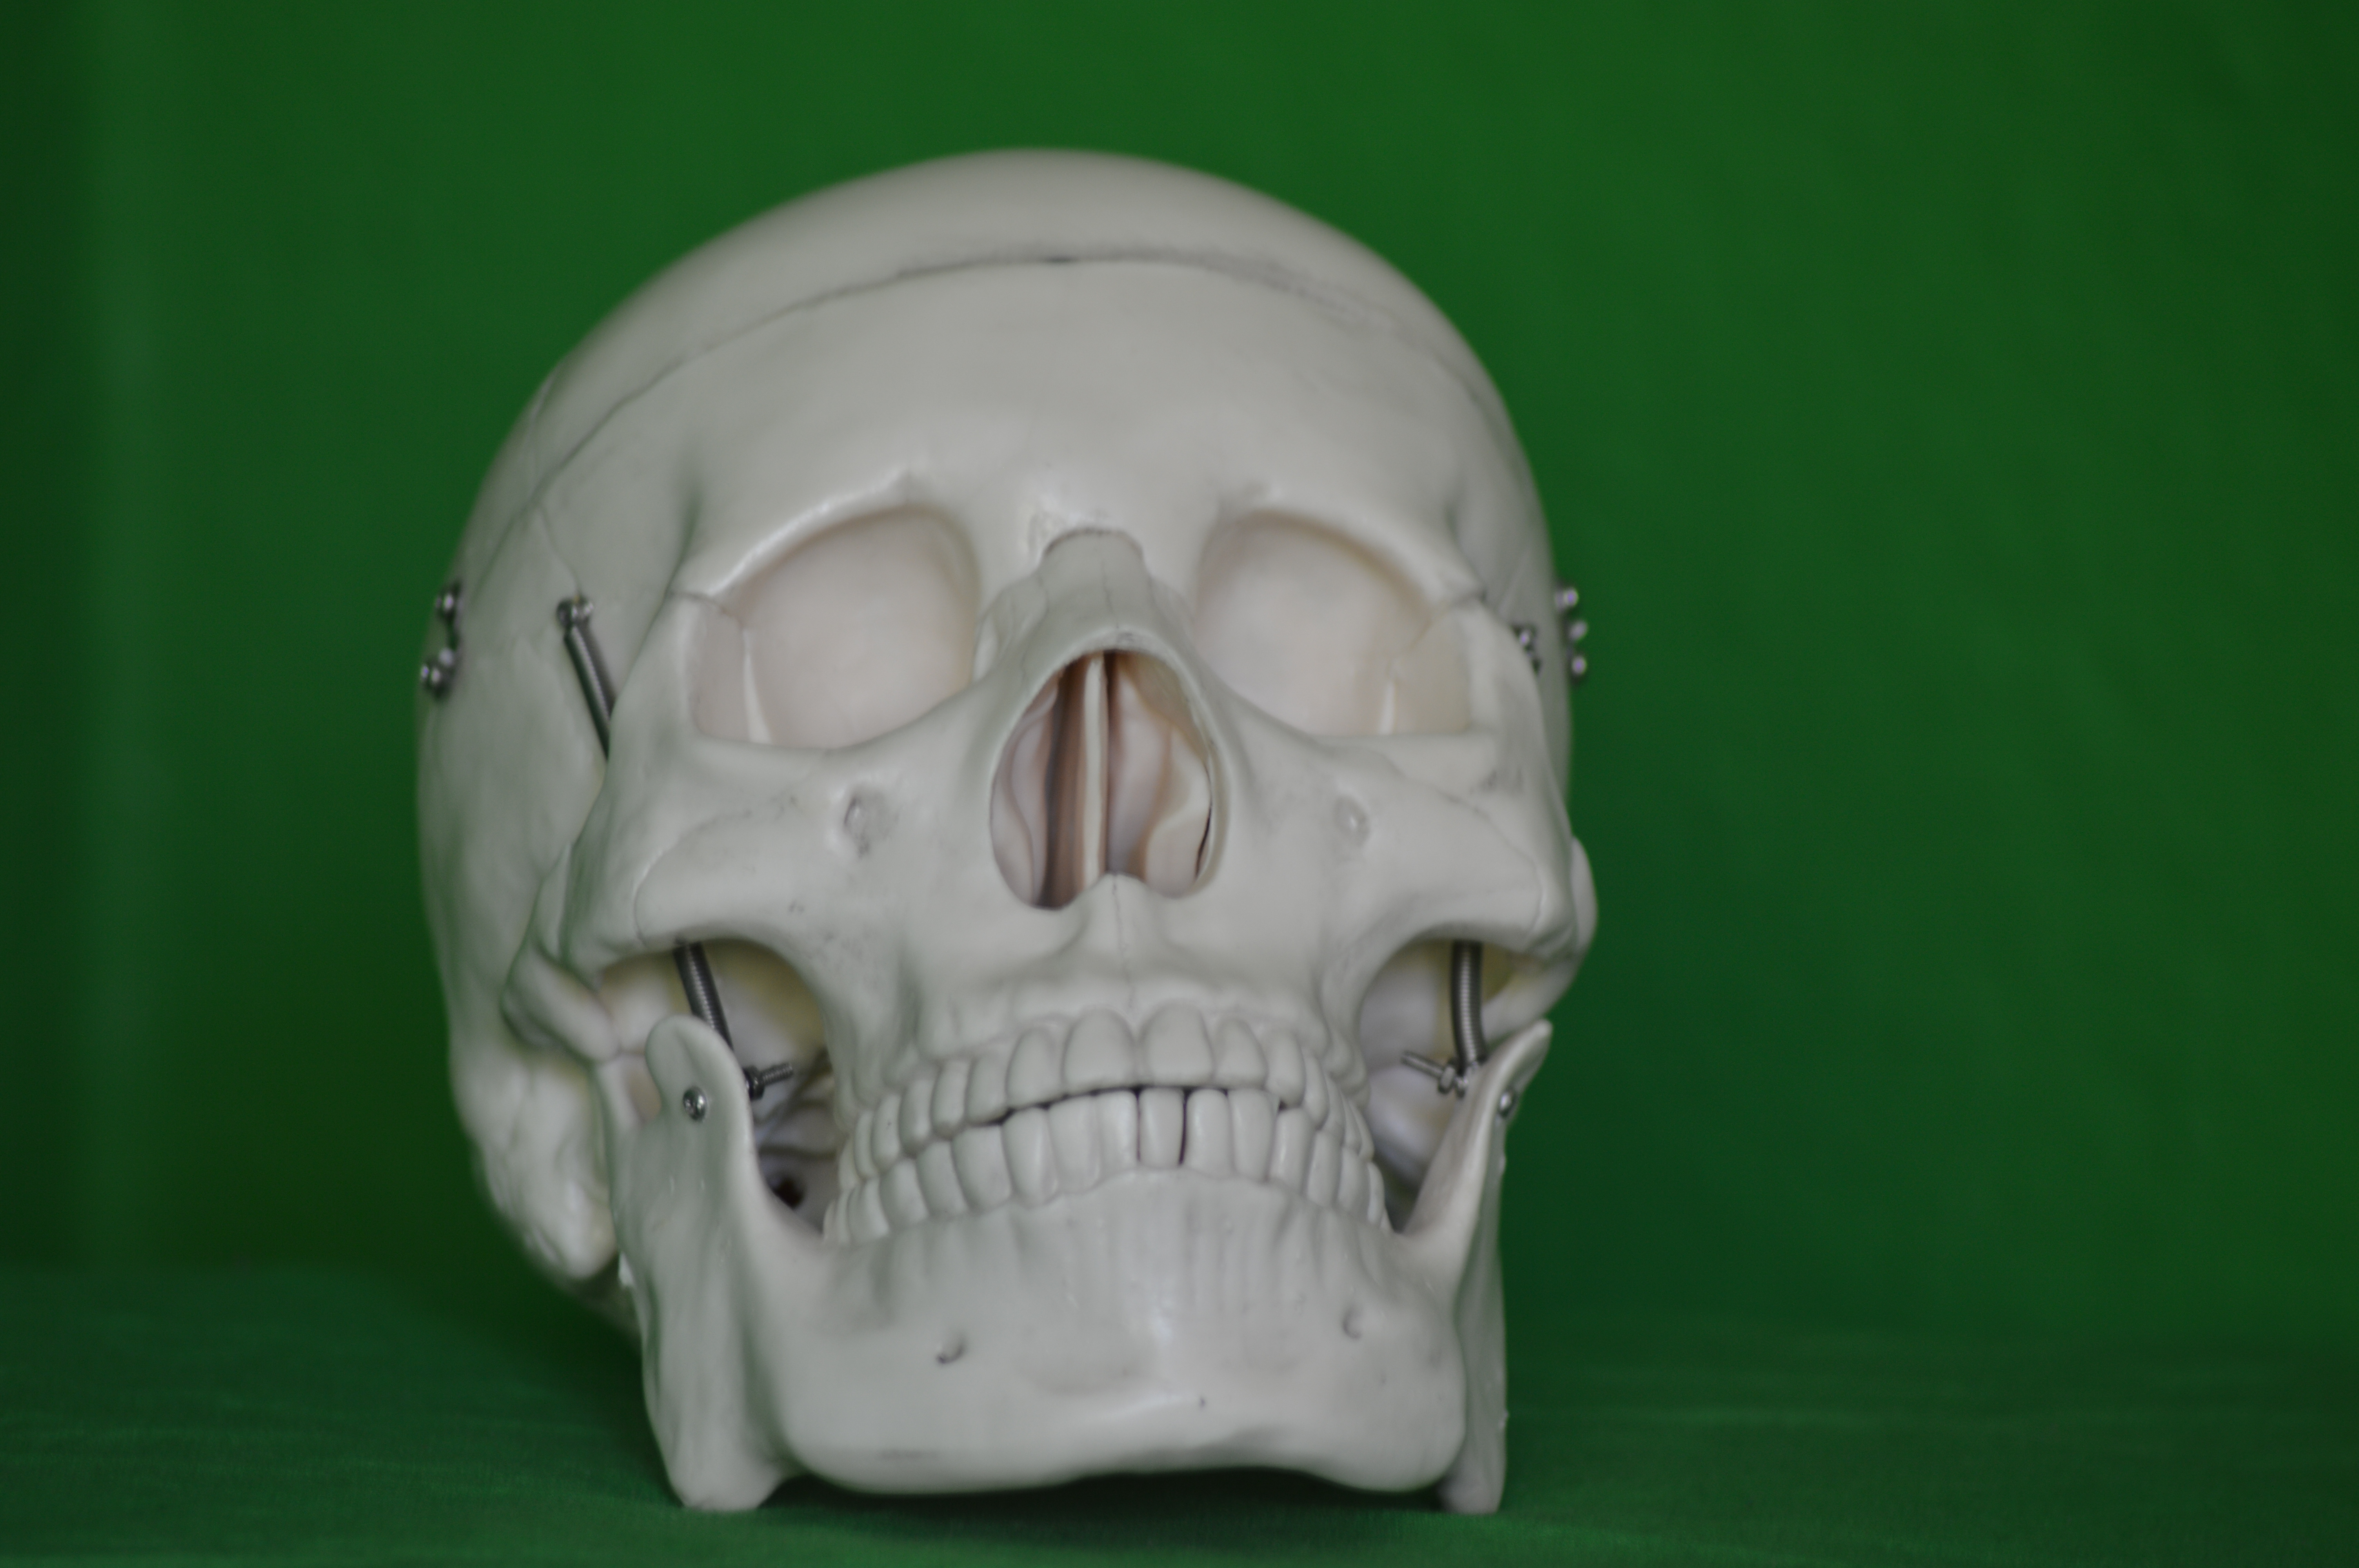
skull, human skull, cranium, Schaedel, bone, head, jaw, forehead, skeleton, mouth, helmet, fictional character